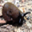
Label: snail